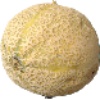
Label: Cantaloupe 2